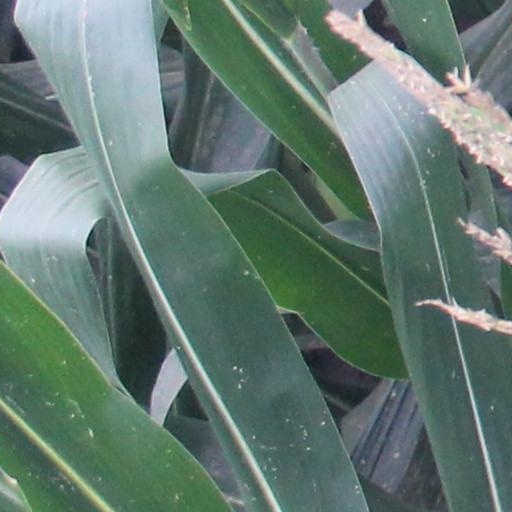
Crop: maize; corn